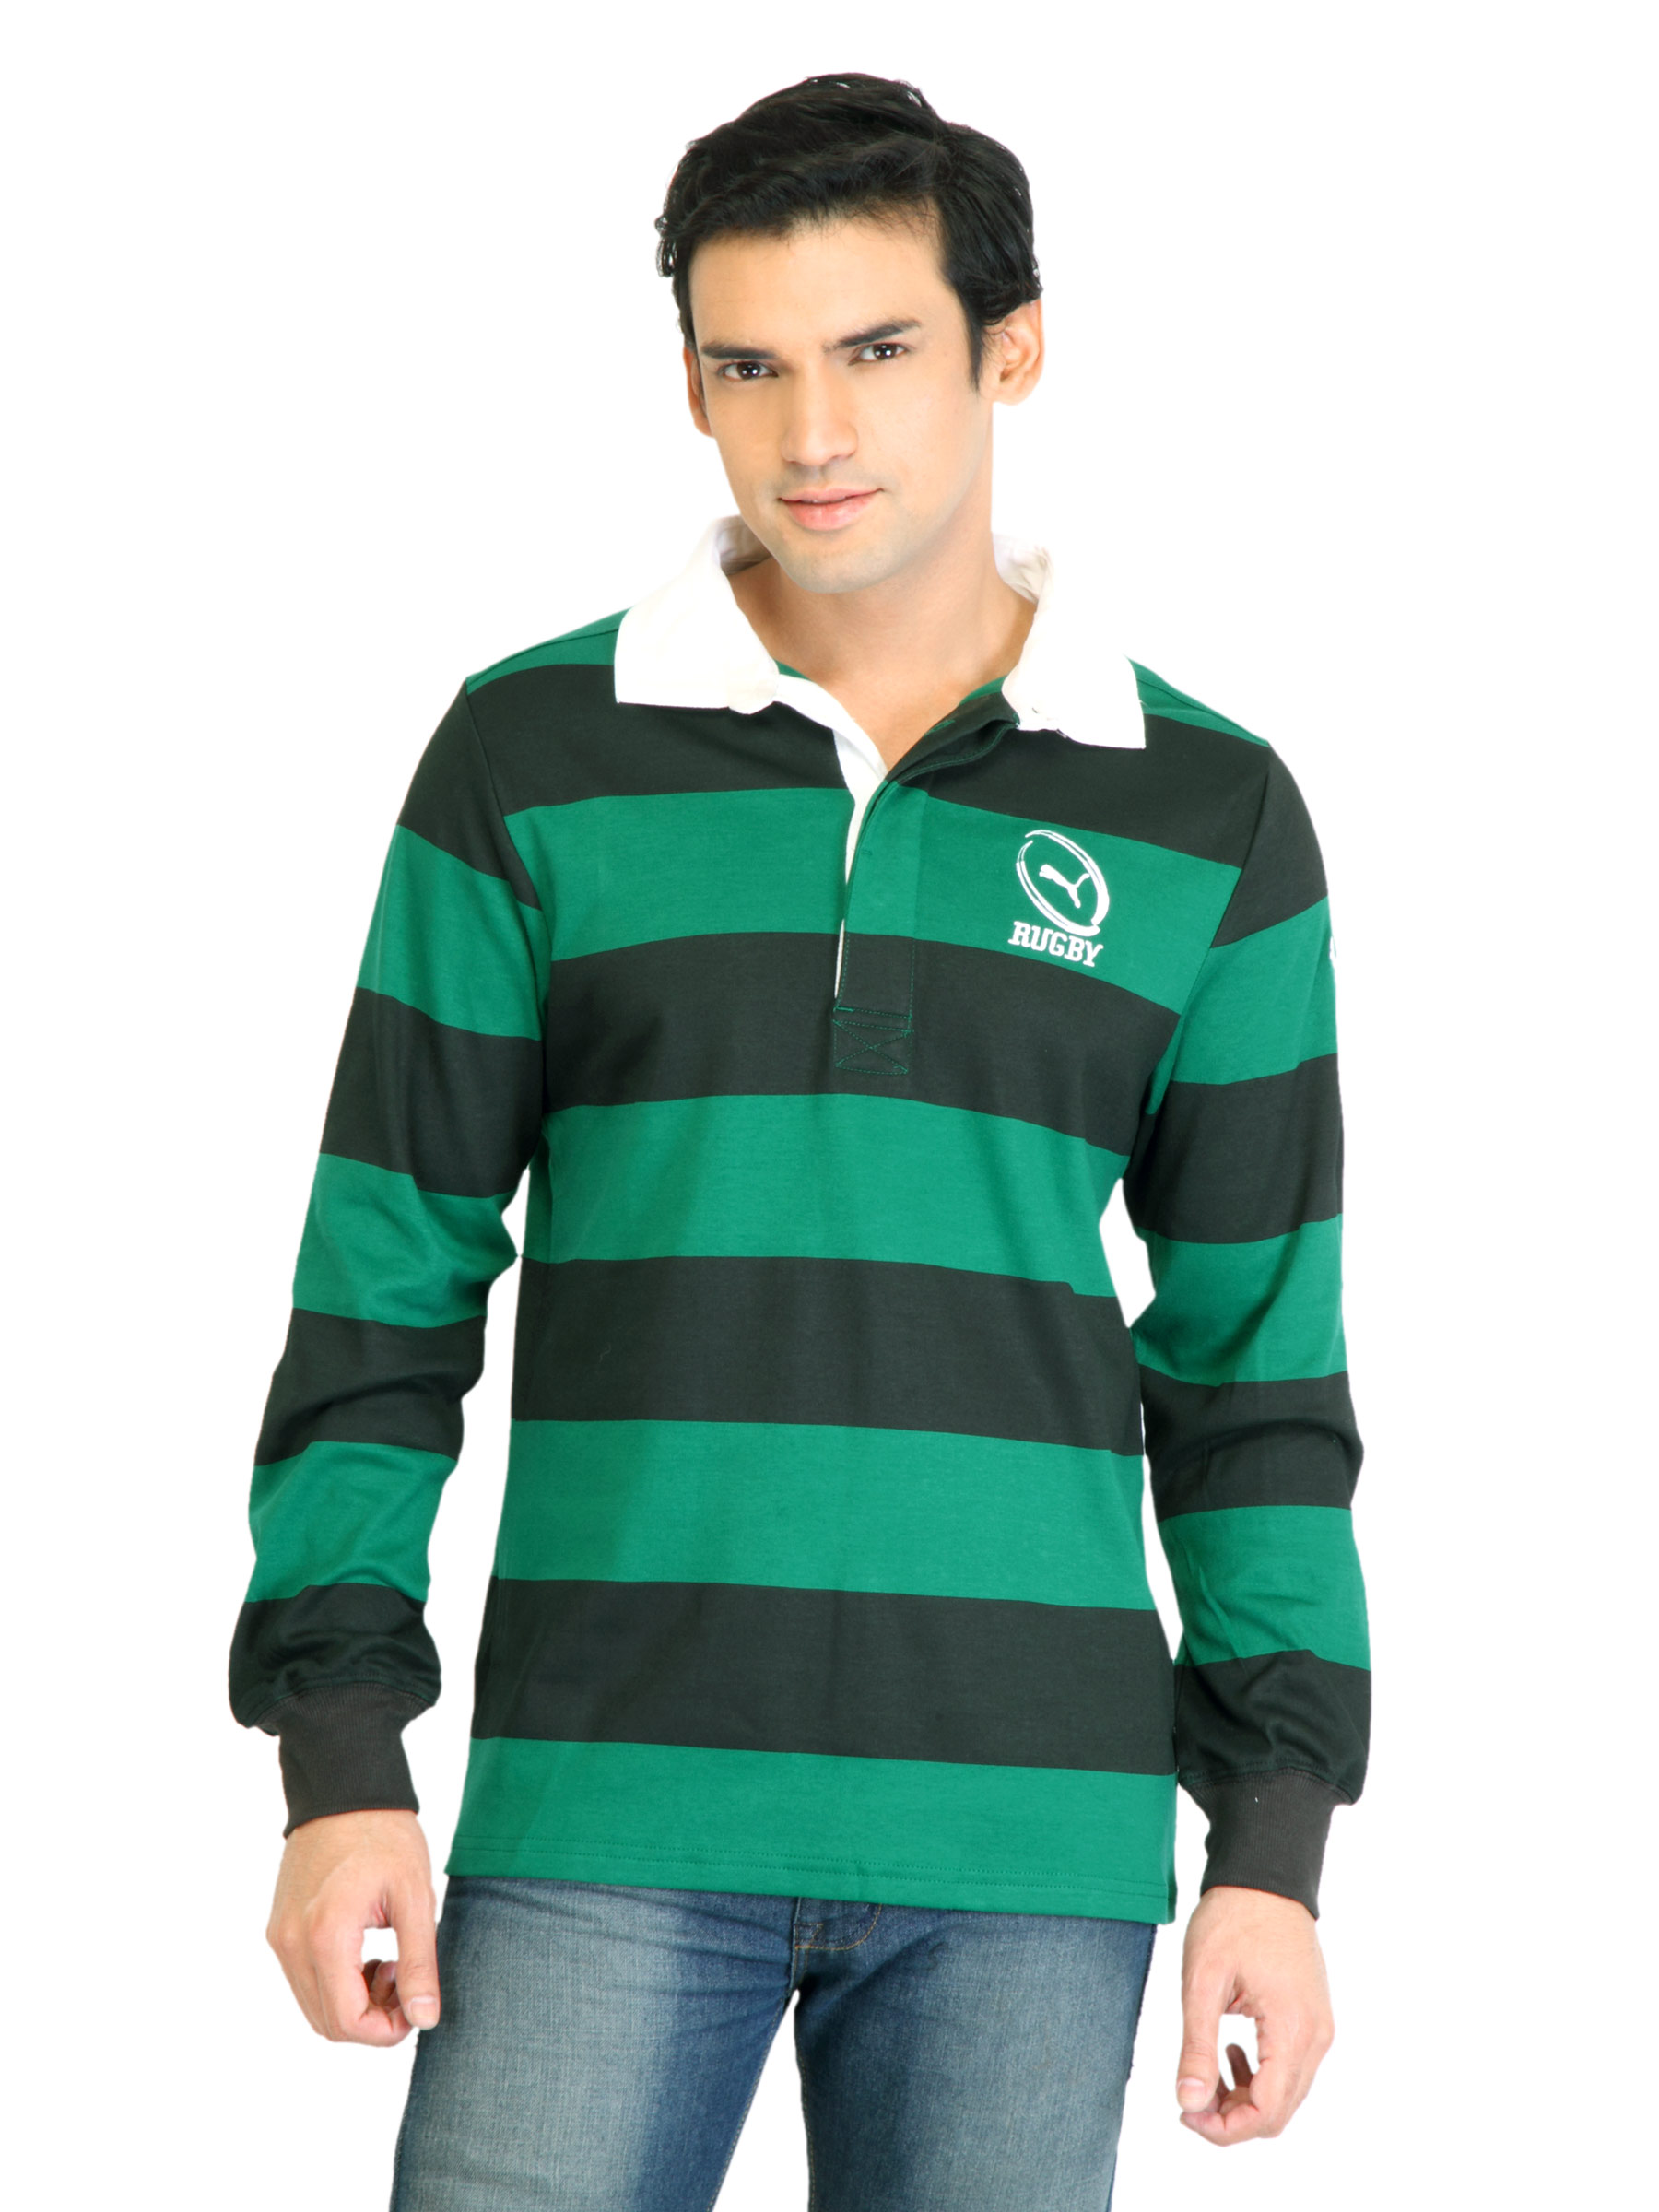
Puma Men Rugby Green TShirt
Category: Apparel / Topwear / Tshirts
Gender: Men
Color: Green
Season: Fall 2011
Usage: Casual